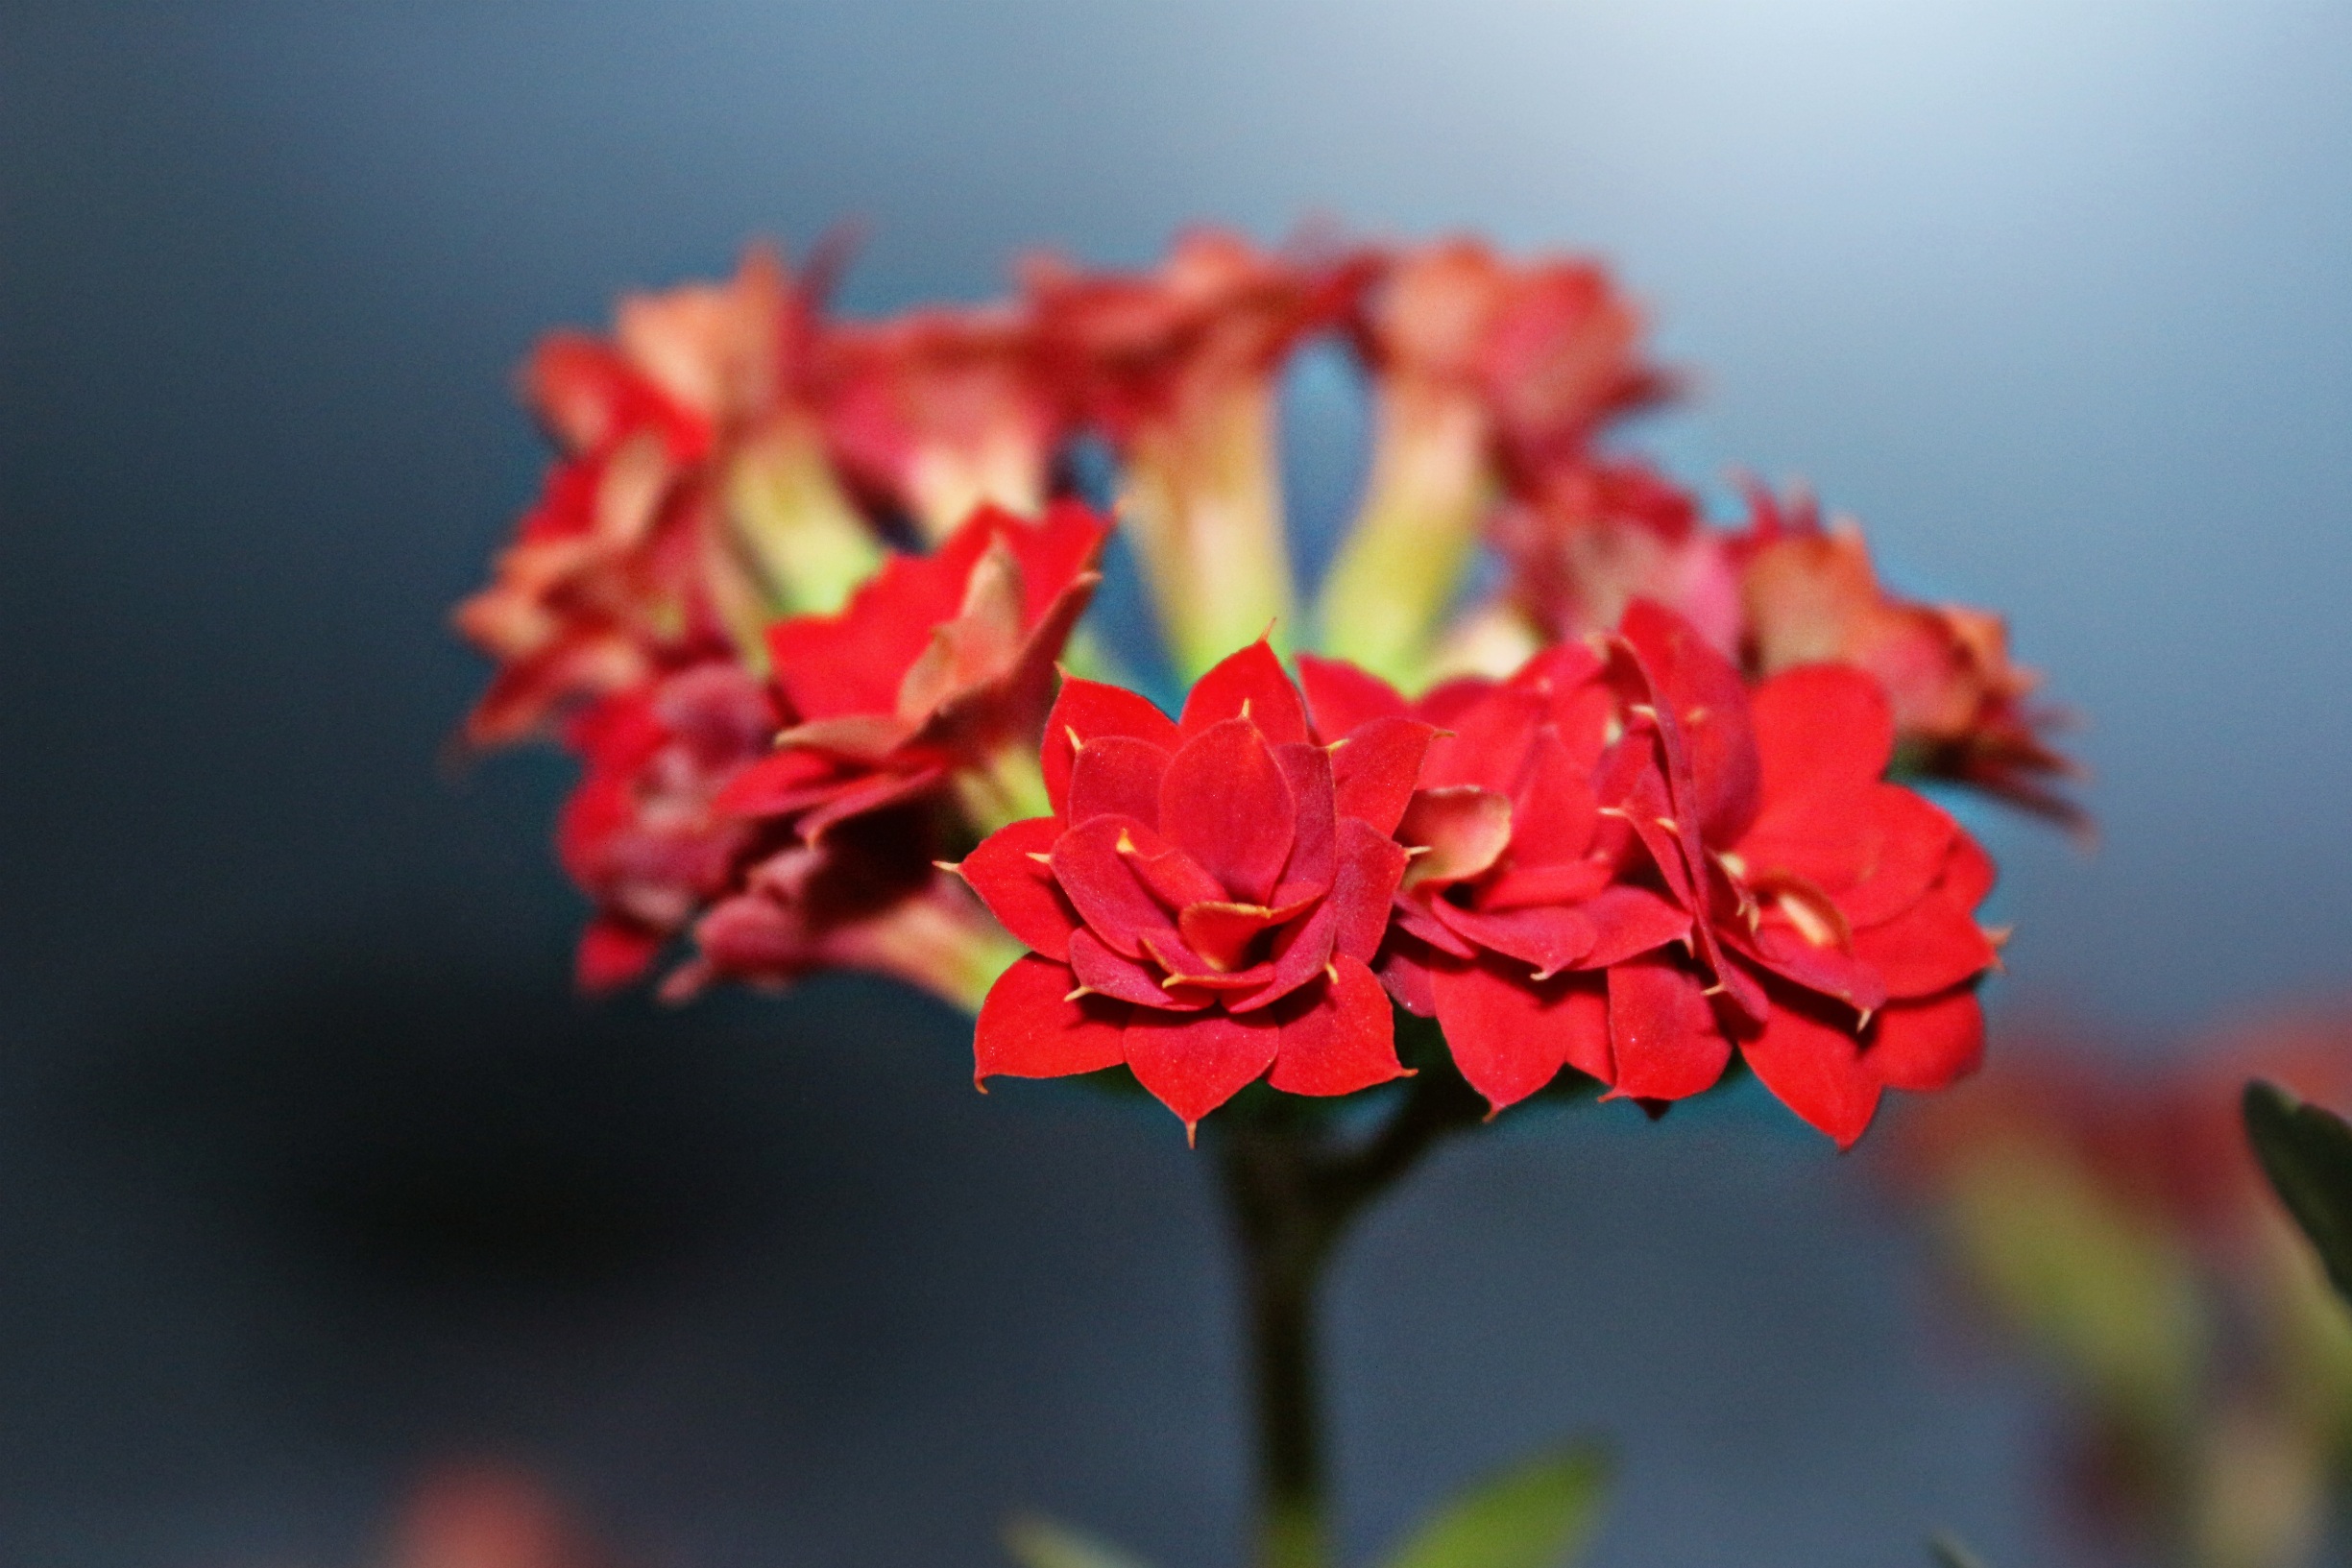
blossom, plant, photography, leaf, flower, petal, spring, red, flora, flowers, close up, macro photography, flowering plant, kalanchoe, land plant